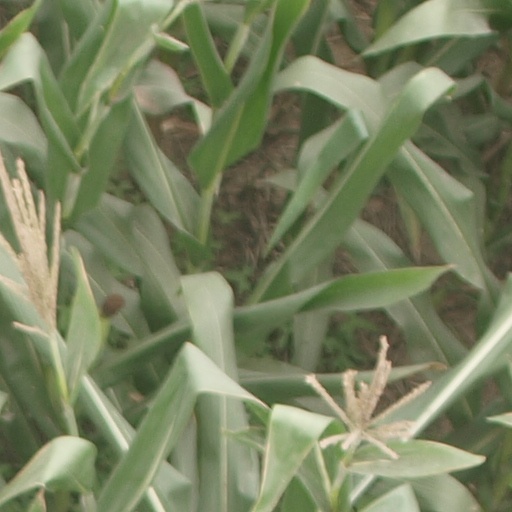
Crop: maize; corn